Edward Roseman

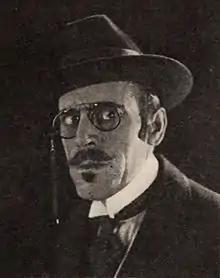
Edward Roseman in "Fantômas" (1920)

Edward Roseman (May 14, 1875 – September 16, 1957), sometimes identified as Edward F. Roseman, was an American actor, who worked primarily during the silent film era.